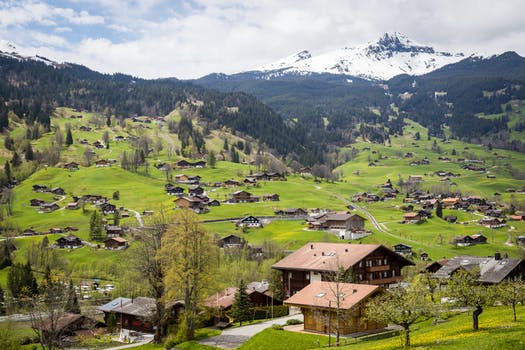
Label: No Watermark